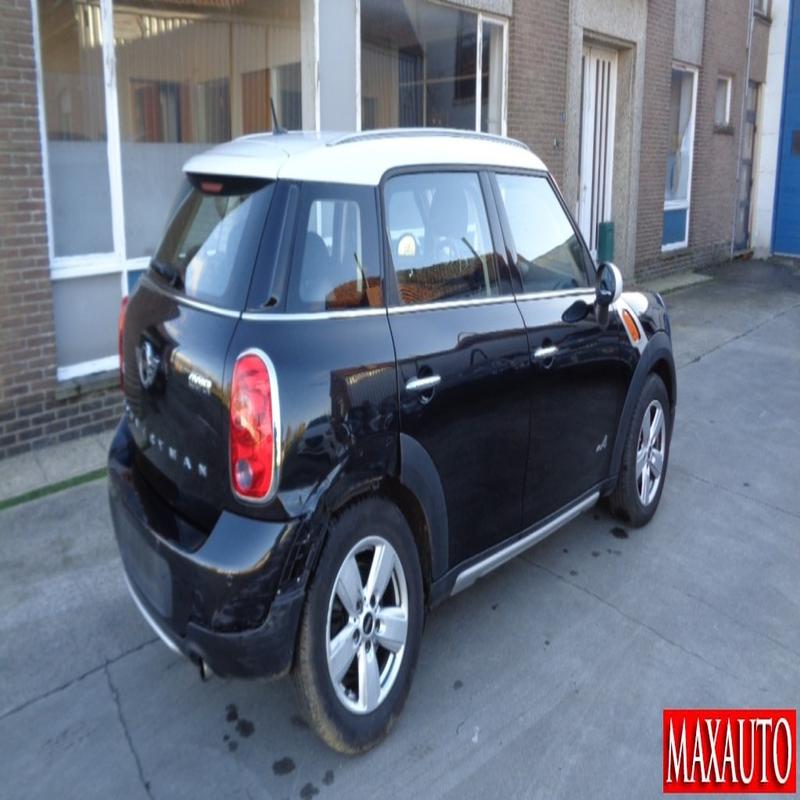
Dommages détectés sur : aile arrière droite, pare-choc arrière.
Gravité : mineur